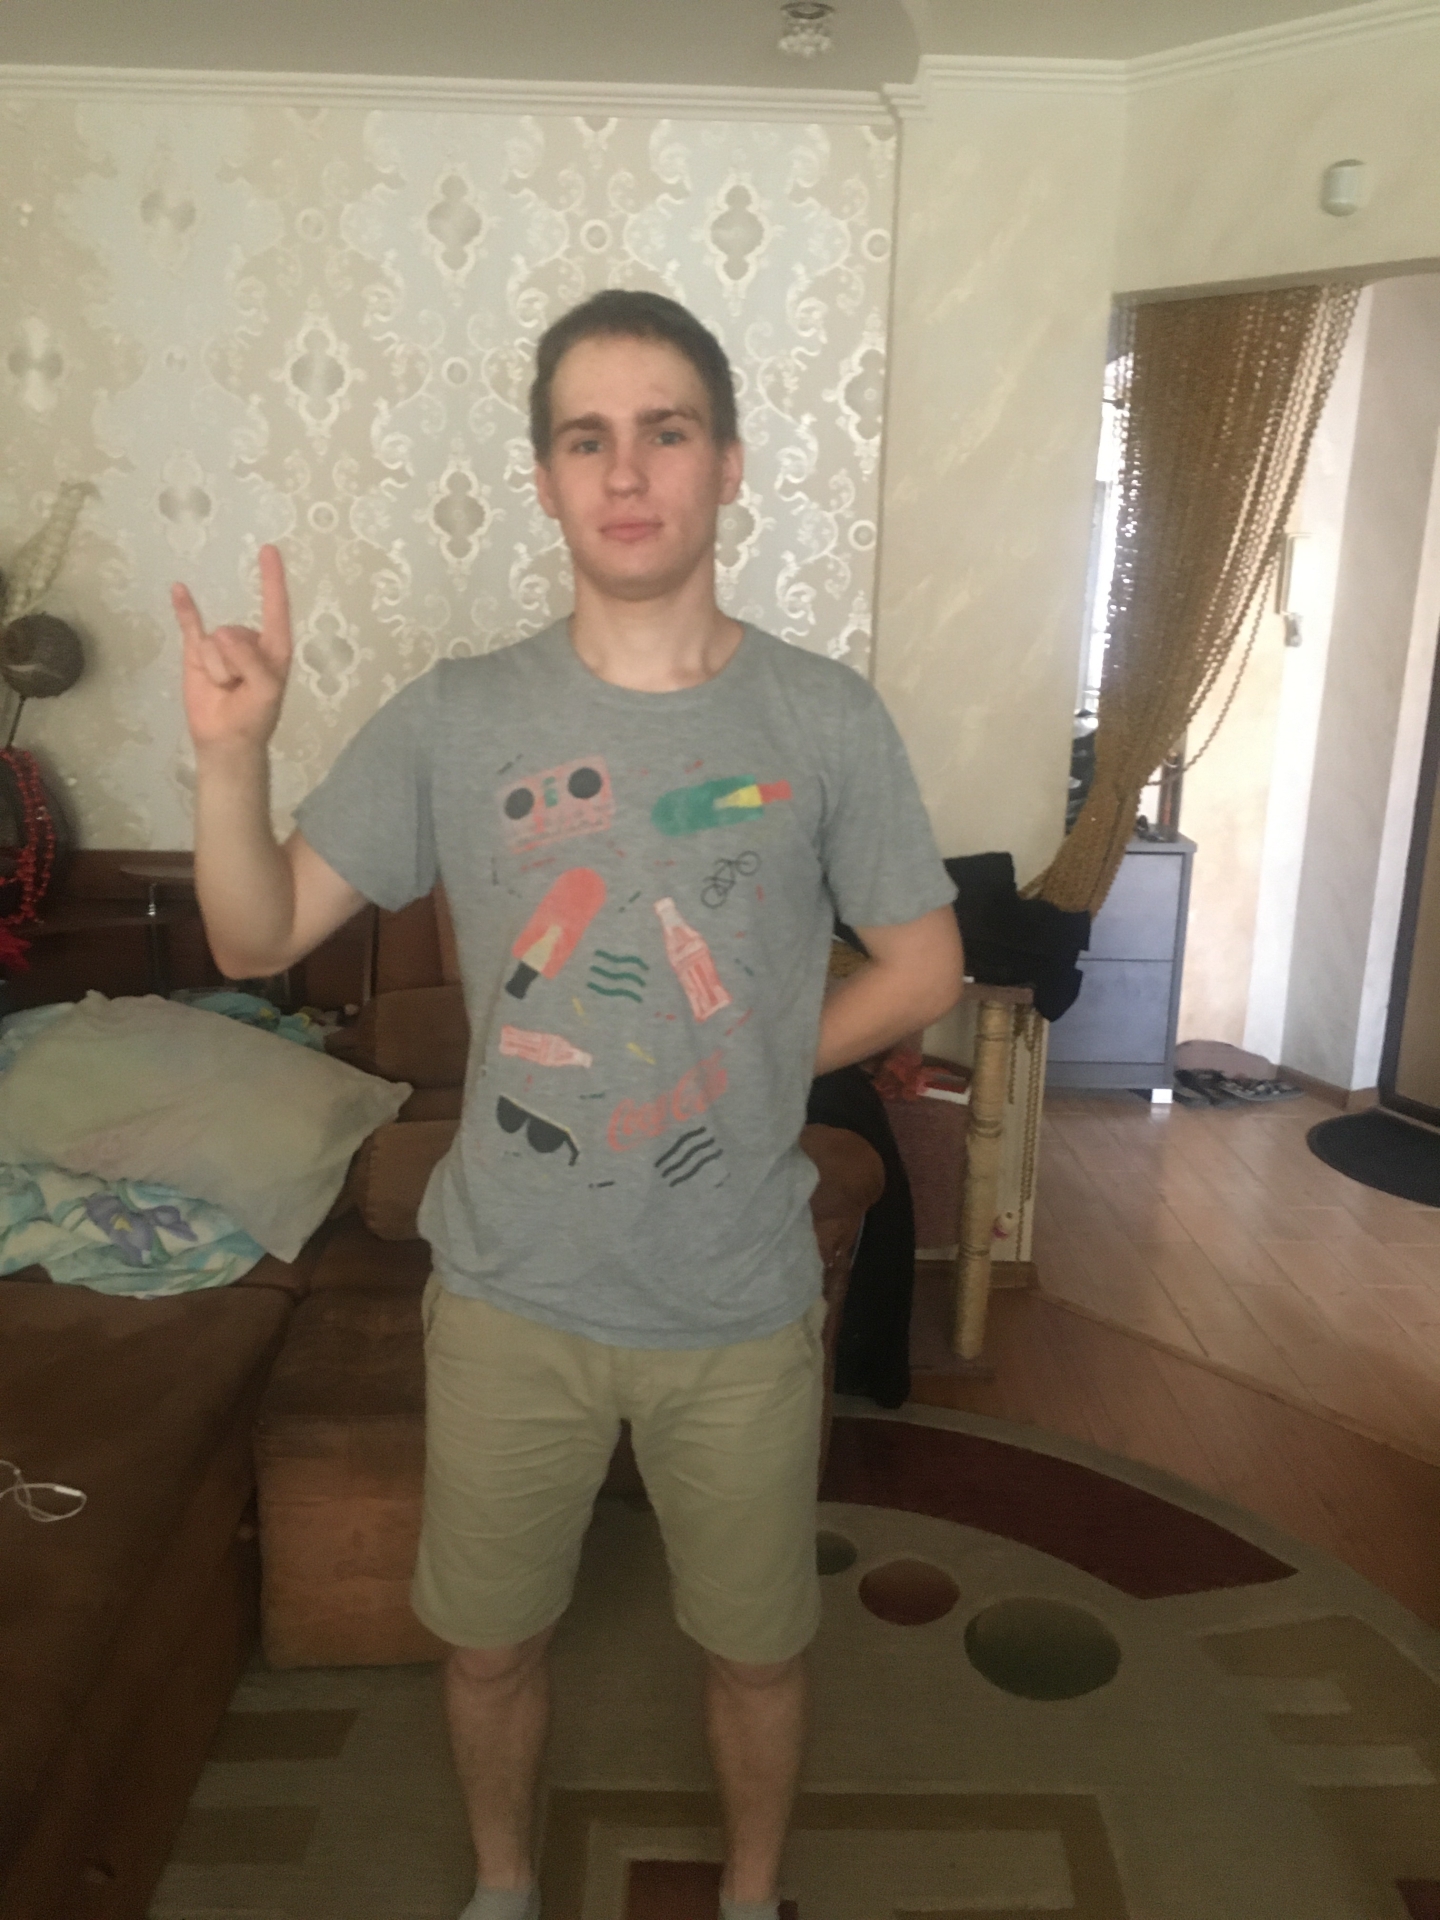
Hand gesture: rock